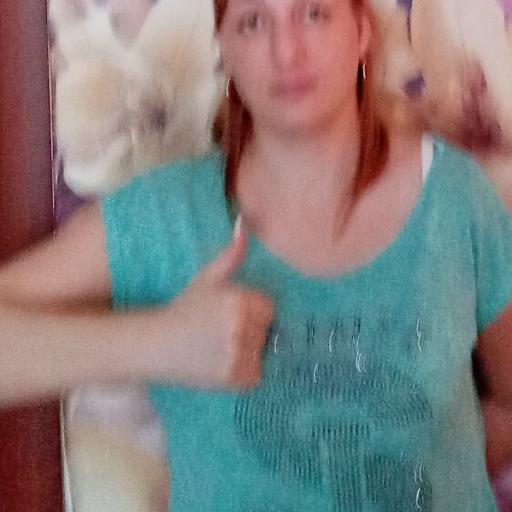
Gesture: like